Sky position (RA, Dec in degrees): 333.667, -0.236
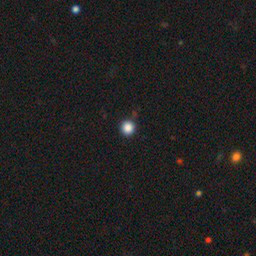
Galaxy morphology: Round Smooth Galaxies